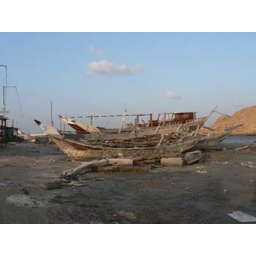
Sur was/is the centre of traditional boat building in Oman